Diplura

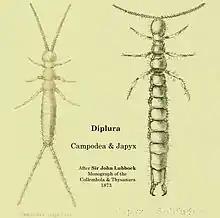

The relationships among the four groups of hexapods are not resolved, but most recent studies argue against a monophyletic Entognatha. The fossil record of the Diplura is sparse, but one apparent dipluran dates from the Carboniferous. This early dipluran, "Testajapyx", had compound eyes, and mouthparts that more closely resembled those of true insects.